National Veterans Memorial and Museum

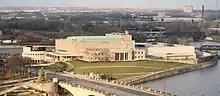
The former Franklin County Veterans Memorial in 2005. The current museum occupies the same location.

The site along the west side of the Scioto River near the Discovery Bridge on Broad Street was originally home to the Franklin County Veterans Memorial, which originally opened in 1955 and was demolished to make way for the museum in early 2015, by S.G. Loewendick & Sons. The construction of a veterans museum was envisioned by city boosters and received support from former Senator and World War II veteran John Glenn.